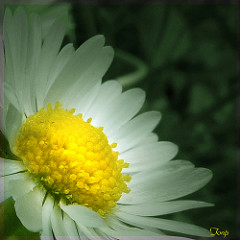
Flower: daisy